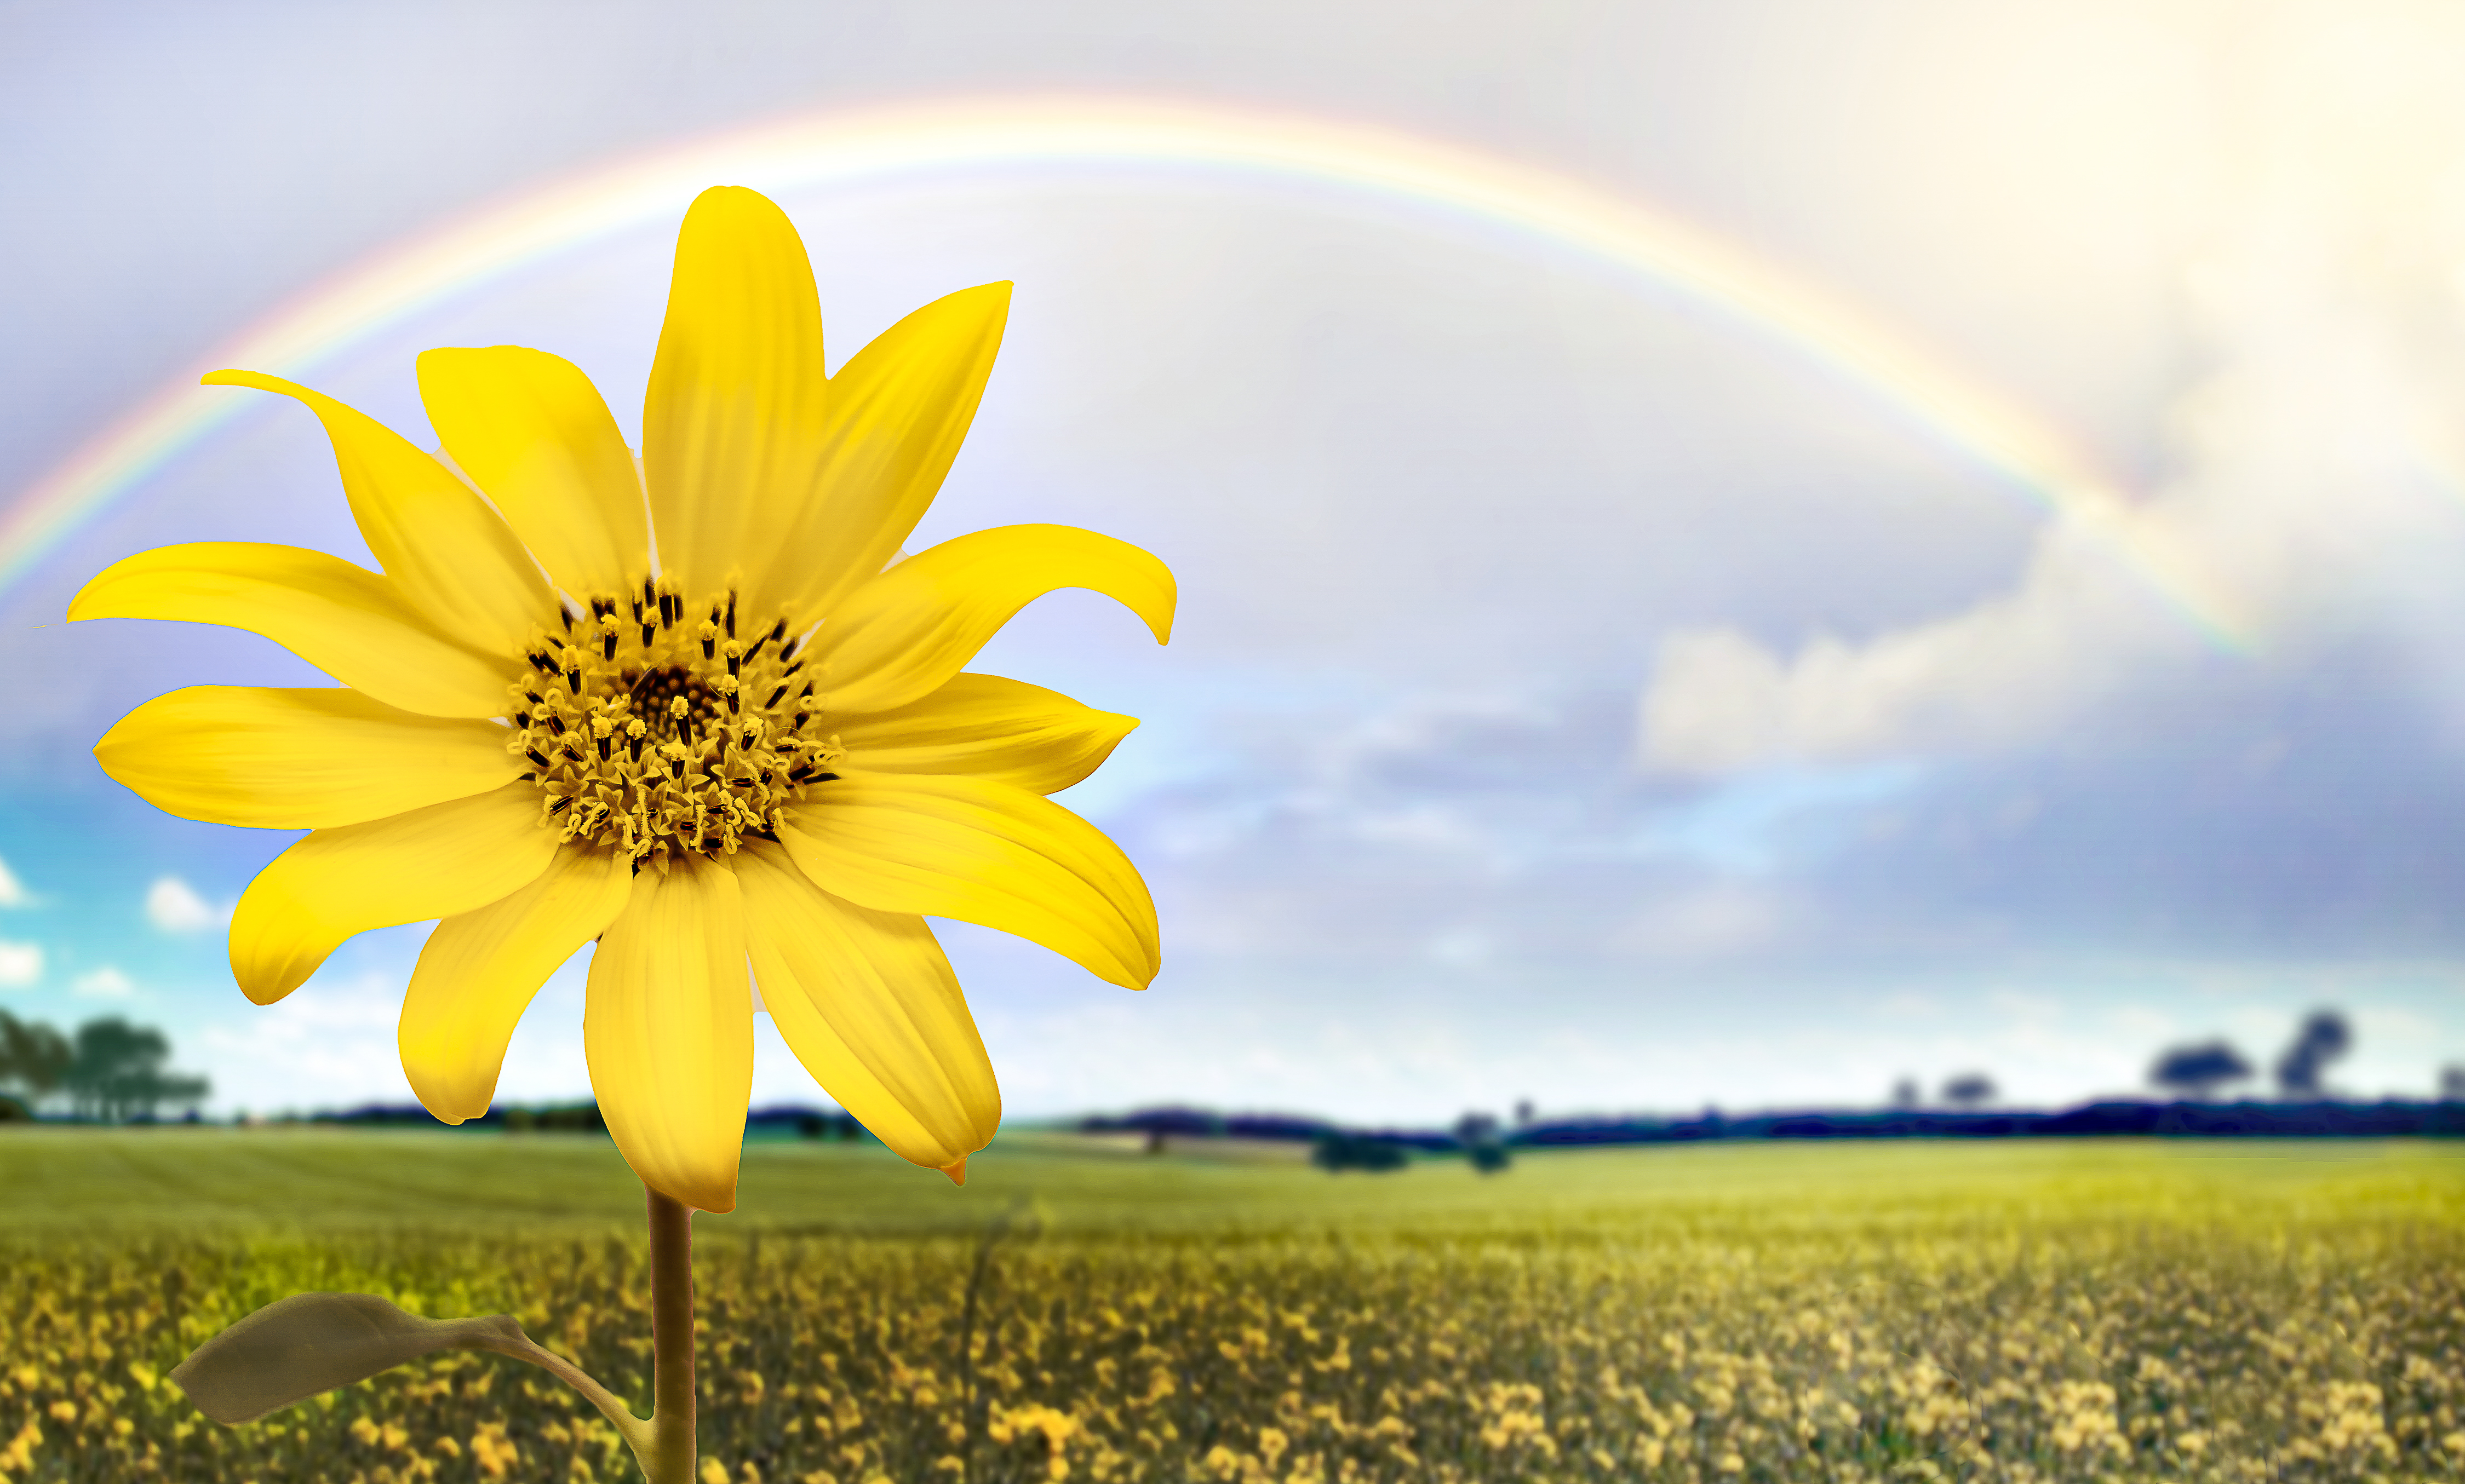
sunflower, yellow, colors, flower, flowers, orange, nature, rural, green, rainbow, field, sky, wildflower, meadow, sunlight, morning, rapeseed, daytime, prairie, grassland, daisy family, spring, cloud, canola, computer wallpaper, plant, petal, mustard plant, landscape, daisy, grass, macro photography